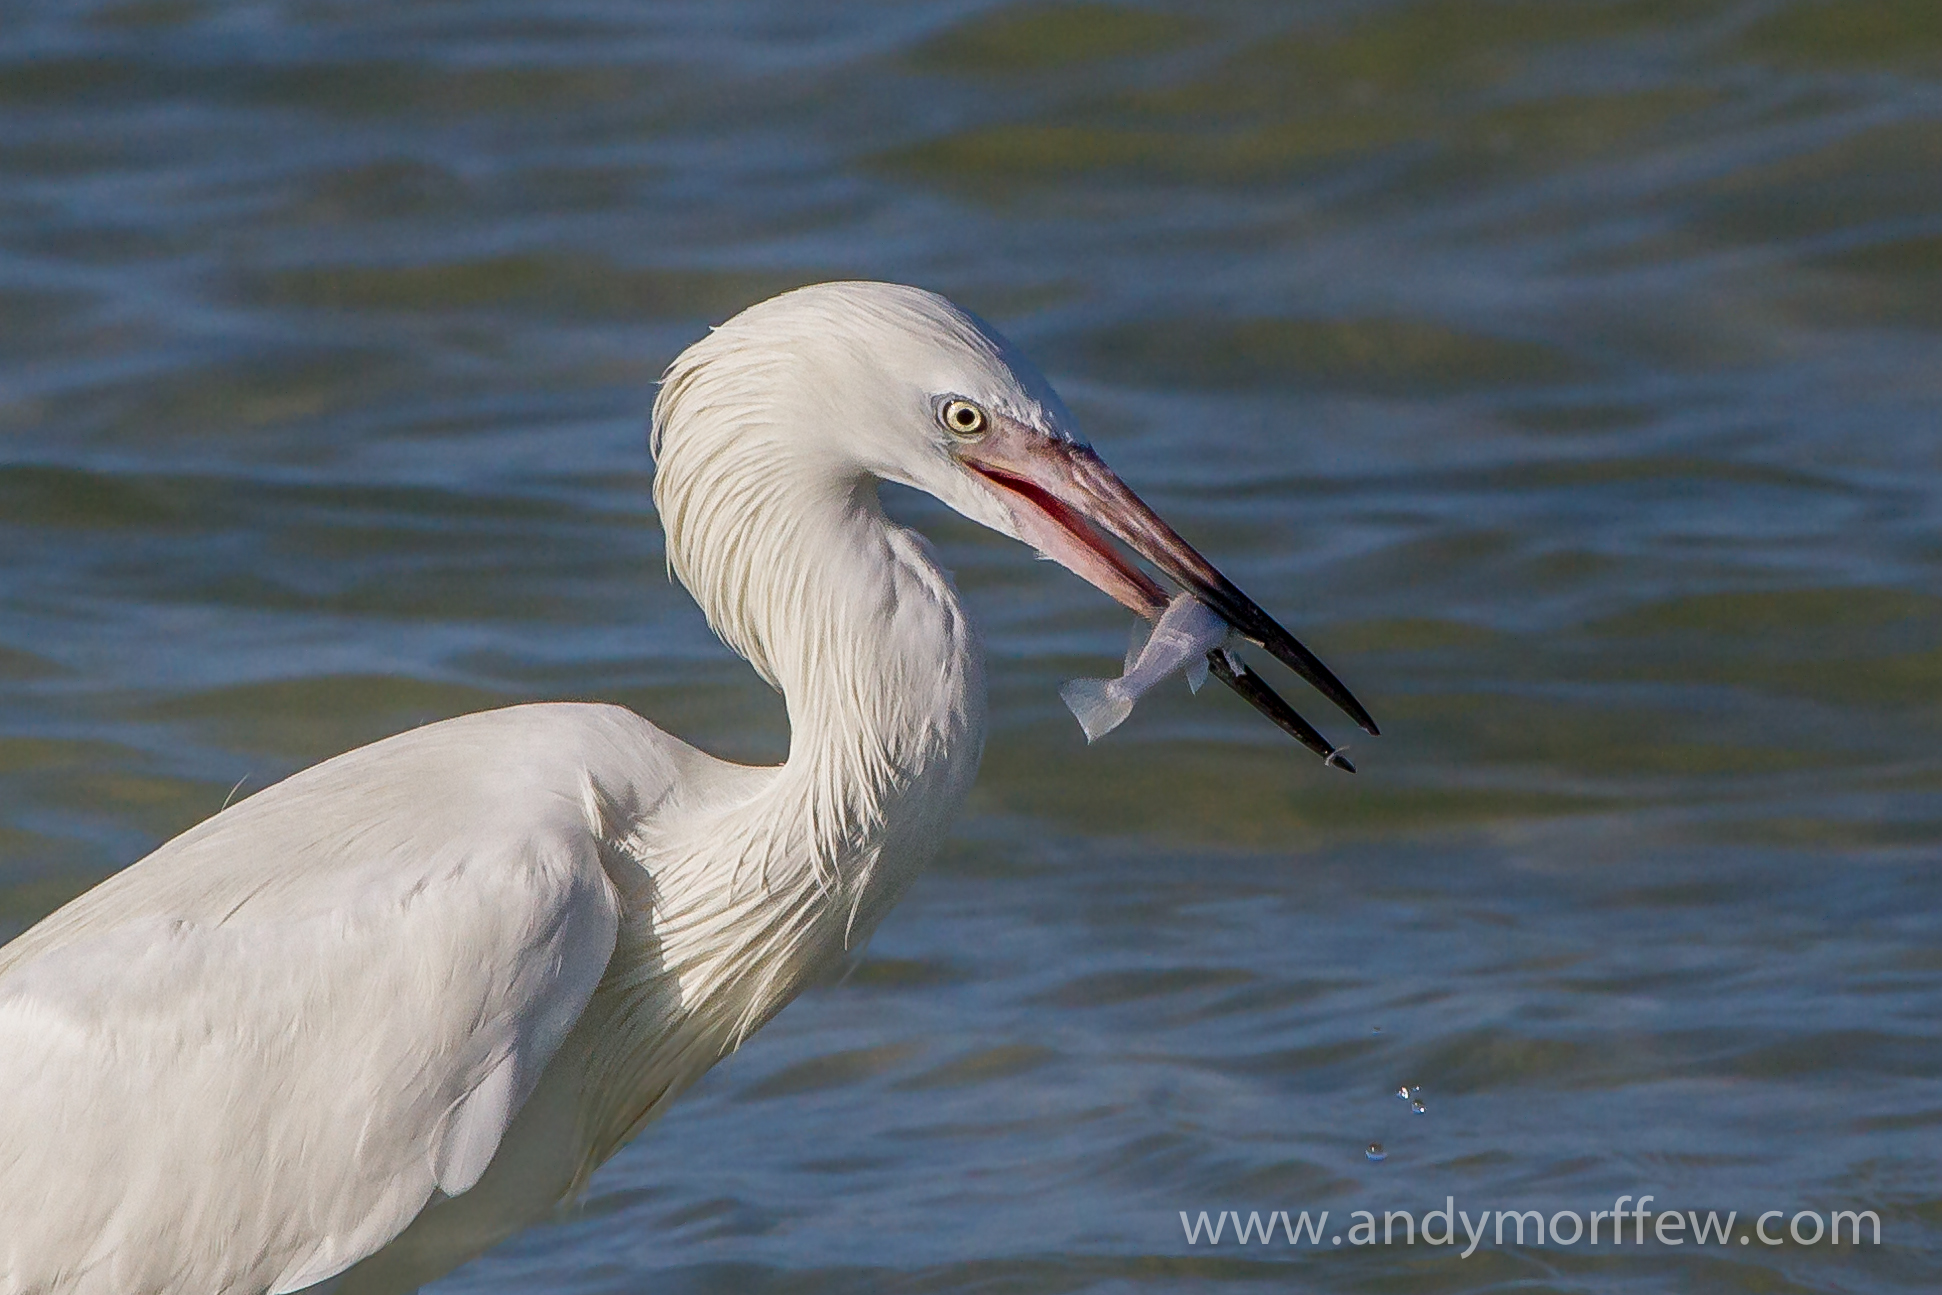
bird, wing, white, pelican, seabird, beak, fish, fauna, vertebrate, egret, heron, florida, pelecaniformes, andymorffew, morffew, naturethroughthelens, marcoisland, tigertailbeach, reddishegret, whitemorphreddishegret, whitephasereddishegret, great egret